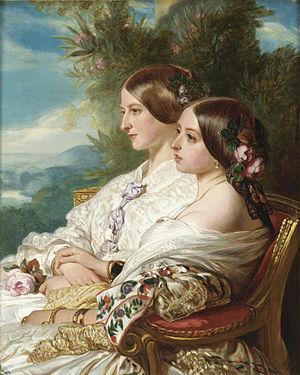
Cet article est une liste des peintures de Franz Xaver Winterhalter. Winterhalter était un artiste allemand célèbre au XIXe siècle pour ses portraits de la royauté européenne. Ses œuvres font partie des collections des plus grands musées d'Europe et des États-Unis. Ses peintures véhiculent une atmosphère d'intimité, révélant une compréhension de l'esprit de la noblesse de l'époque, de son hédonisme, de son luxe et aussi de sa joie.
Victoire Auguste Françoise Antoinette Julienne Louise de Saxe-Cobourg-Kohary, duchesse de Nemours est née le 14 février 1822 à Vienne, en Autriche, et est décédée le 11 novembre 1857 à Claremont House, en Angleterre. C'est une princesse franco-allemande et une personnalité de la Monarchie de Juillet.